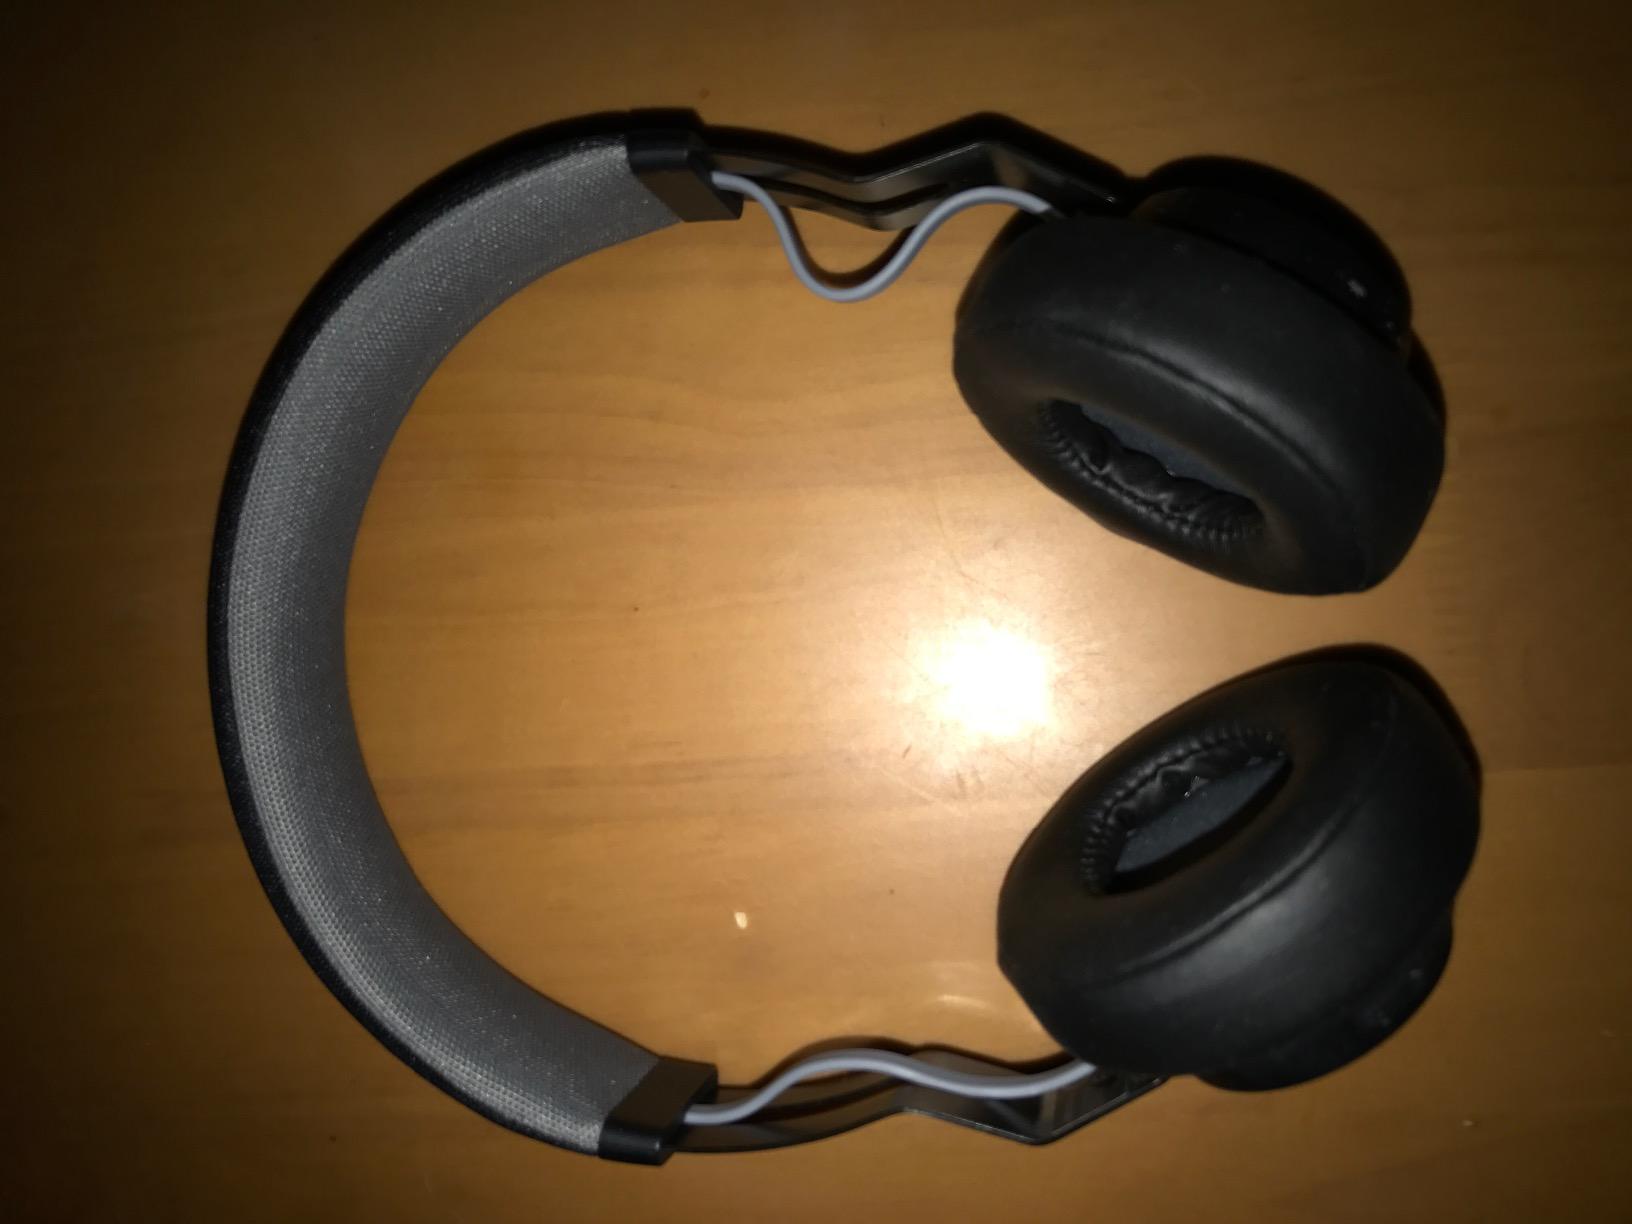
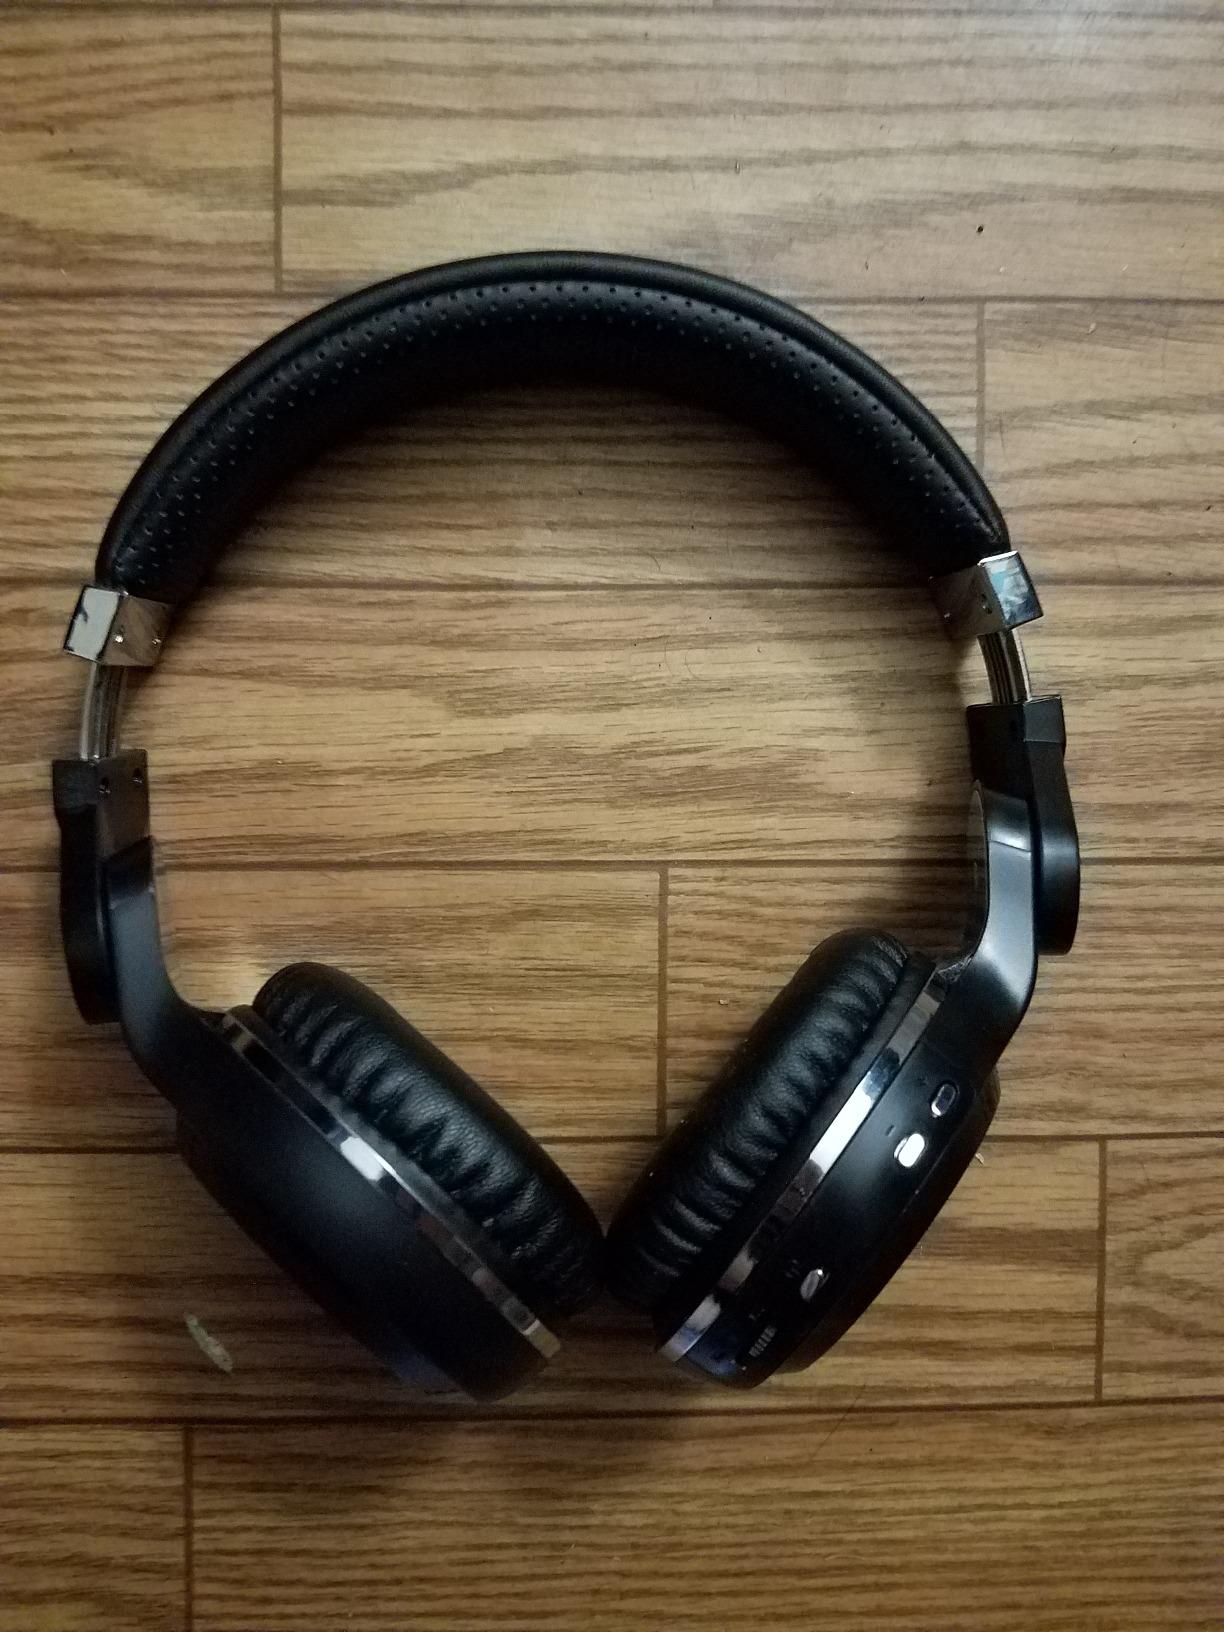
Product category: headphones
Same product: no